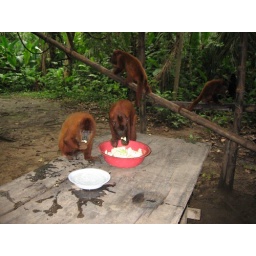
monkeys in the monkey park, eating lots of bananas